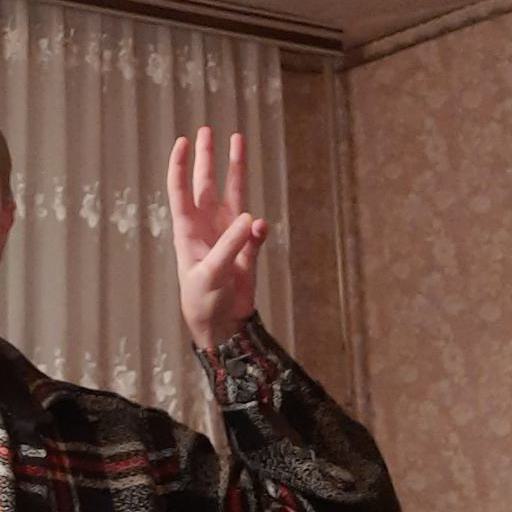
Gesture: three